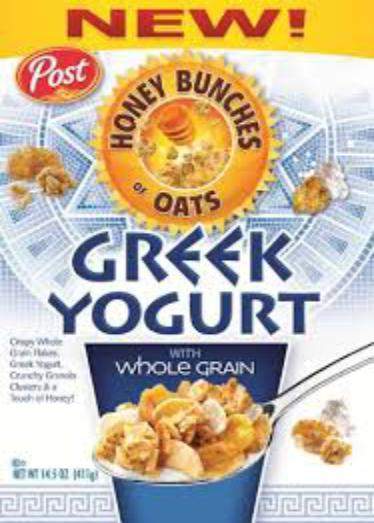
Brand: Honey Bunches of Oats
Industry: Food